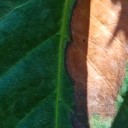
Label: Phoma